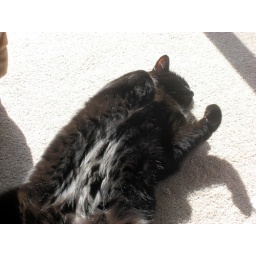
Freya, the top cat in the social ranking in the house. Loki and Freya sleeping out in the sun.